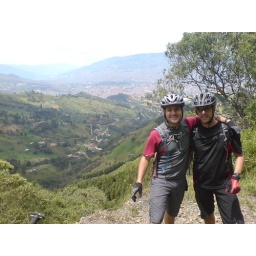
mountain bike in the outsides of medellin